Inge Hannemann

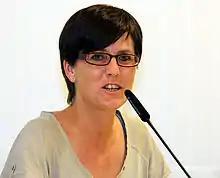
Hannemann in 2013

Inge Hannemann (born 1968) is a German blogger, whistleblower, "Hartz IV" critic and politician. In February 2015, she was elected to the Hamburg Parliament for the political party Die Linke (The Left).